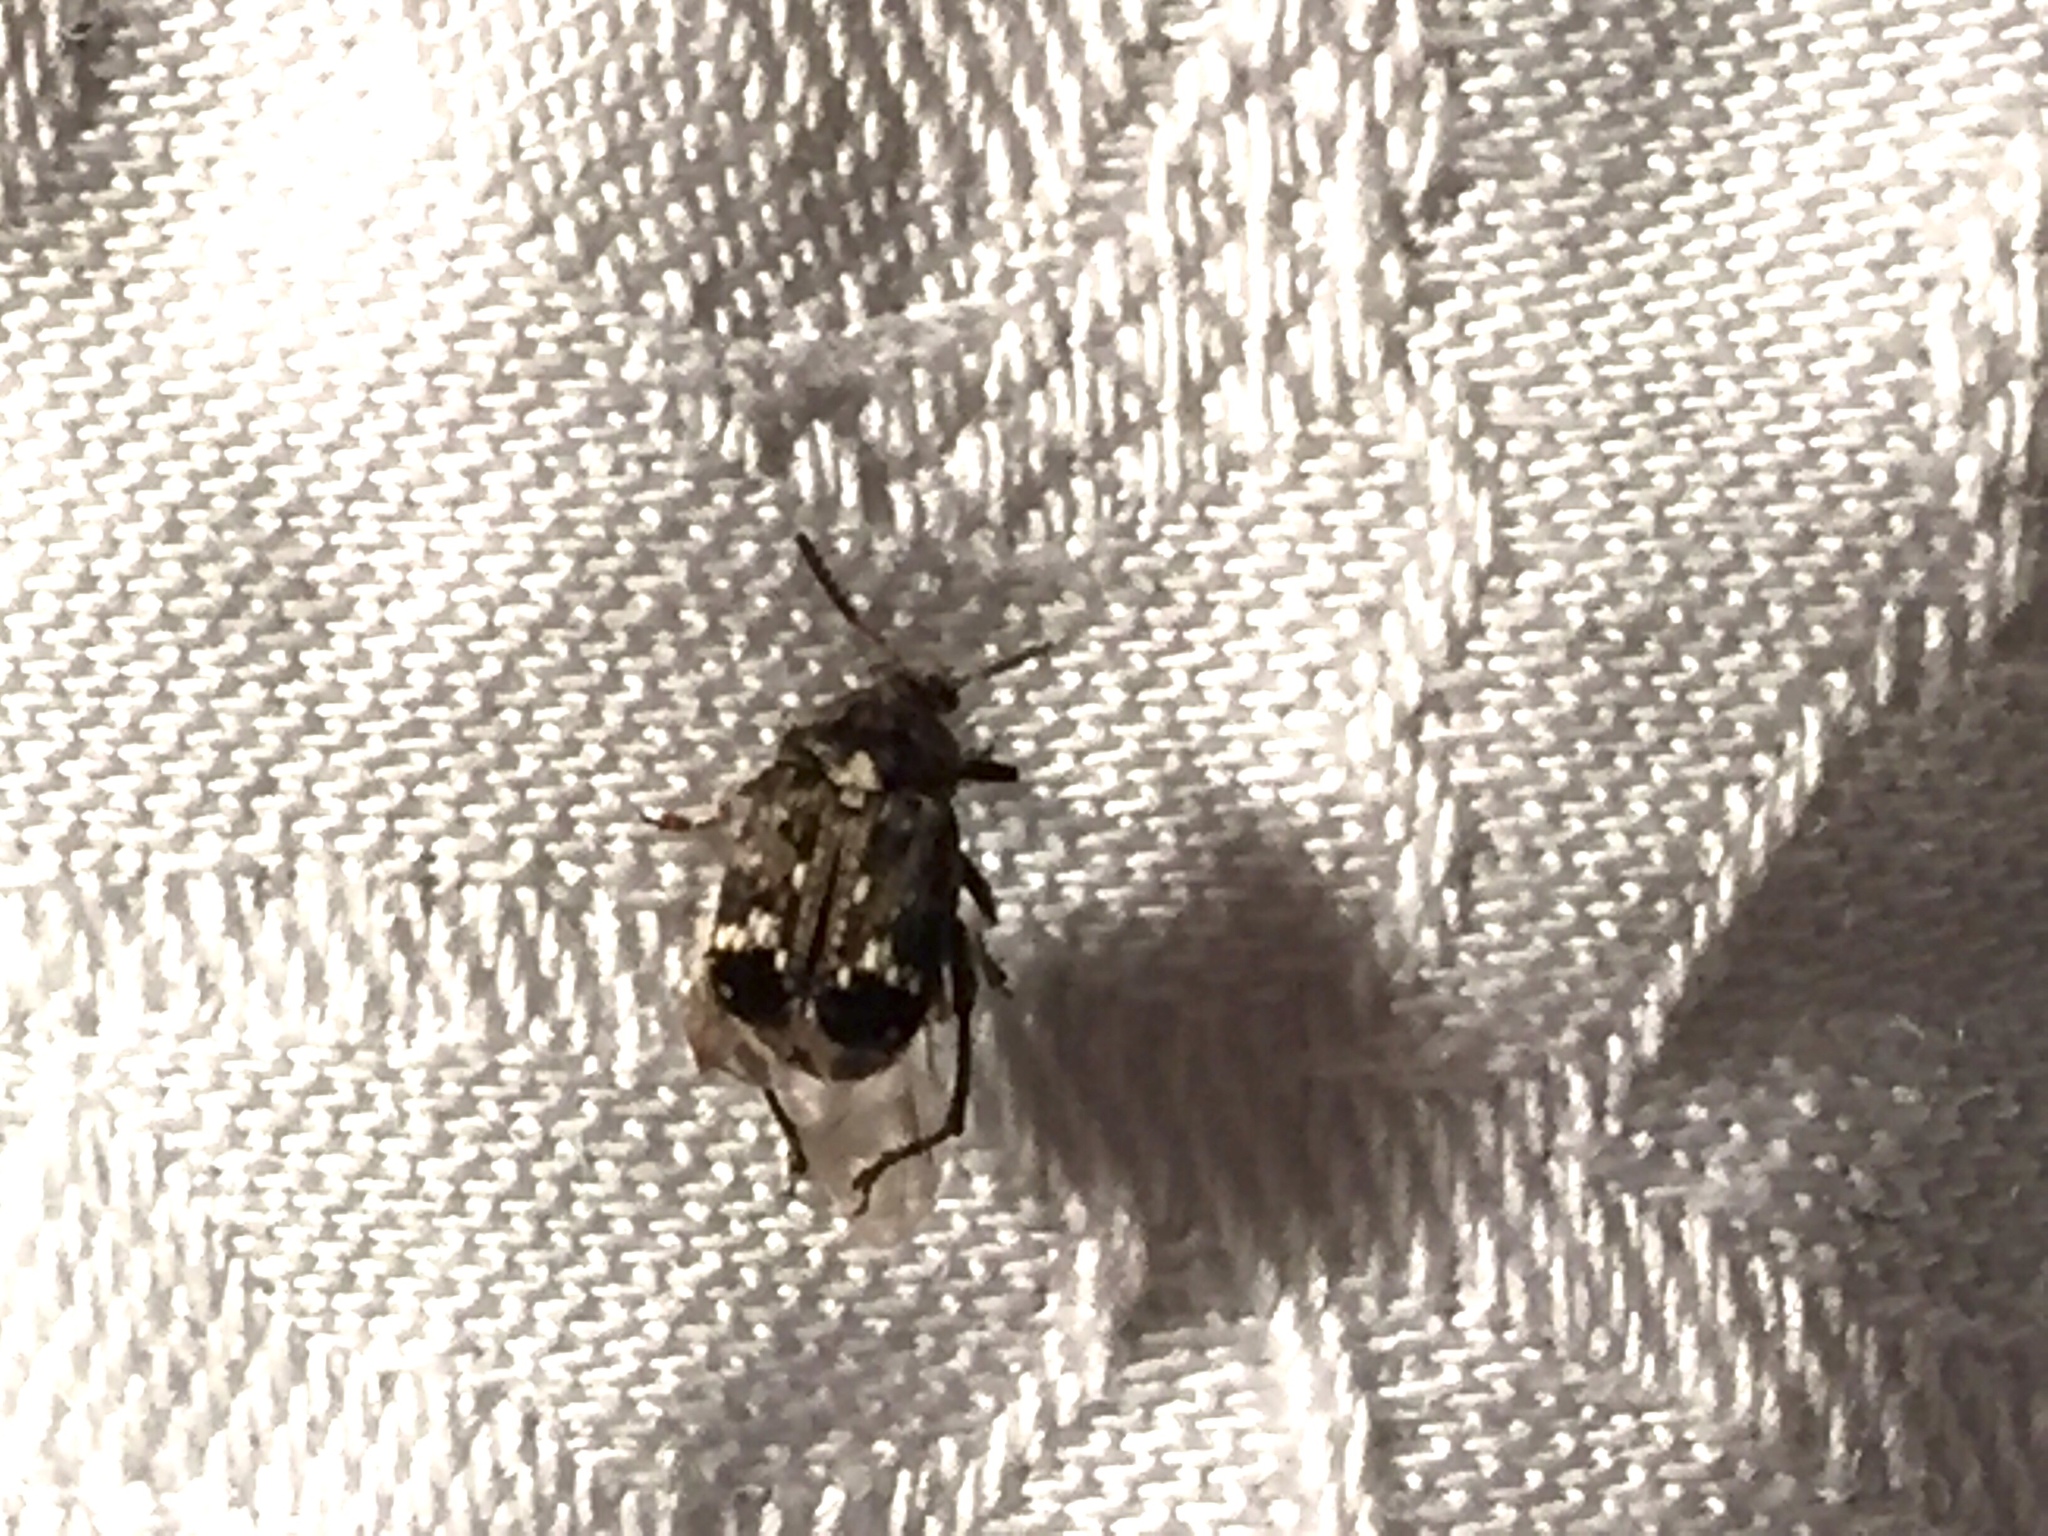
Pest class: pea_weevil